Jack Newman (New Zealand cricketer)

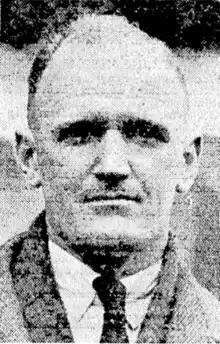
Newman in 1933

Sir Jack Newman (3 July 1902 – 23 September 1996) was a New Zealand cricketer and business executive.